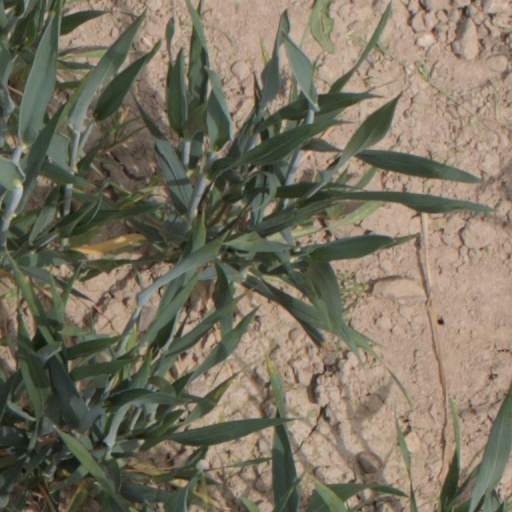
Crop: wheat